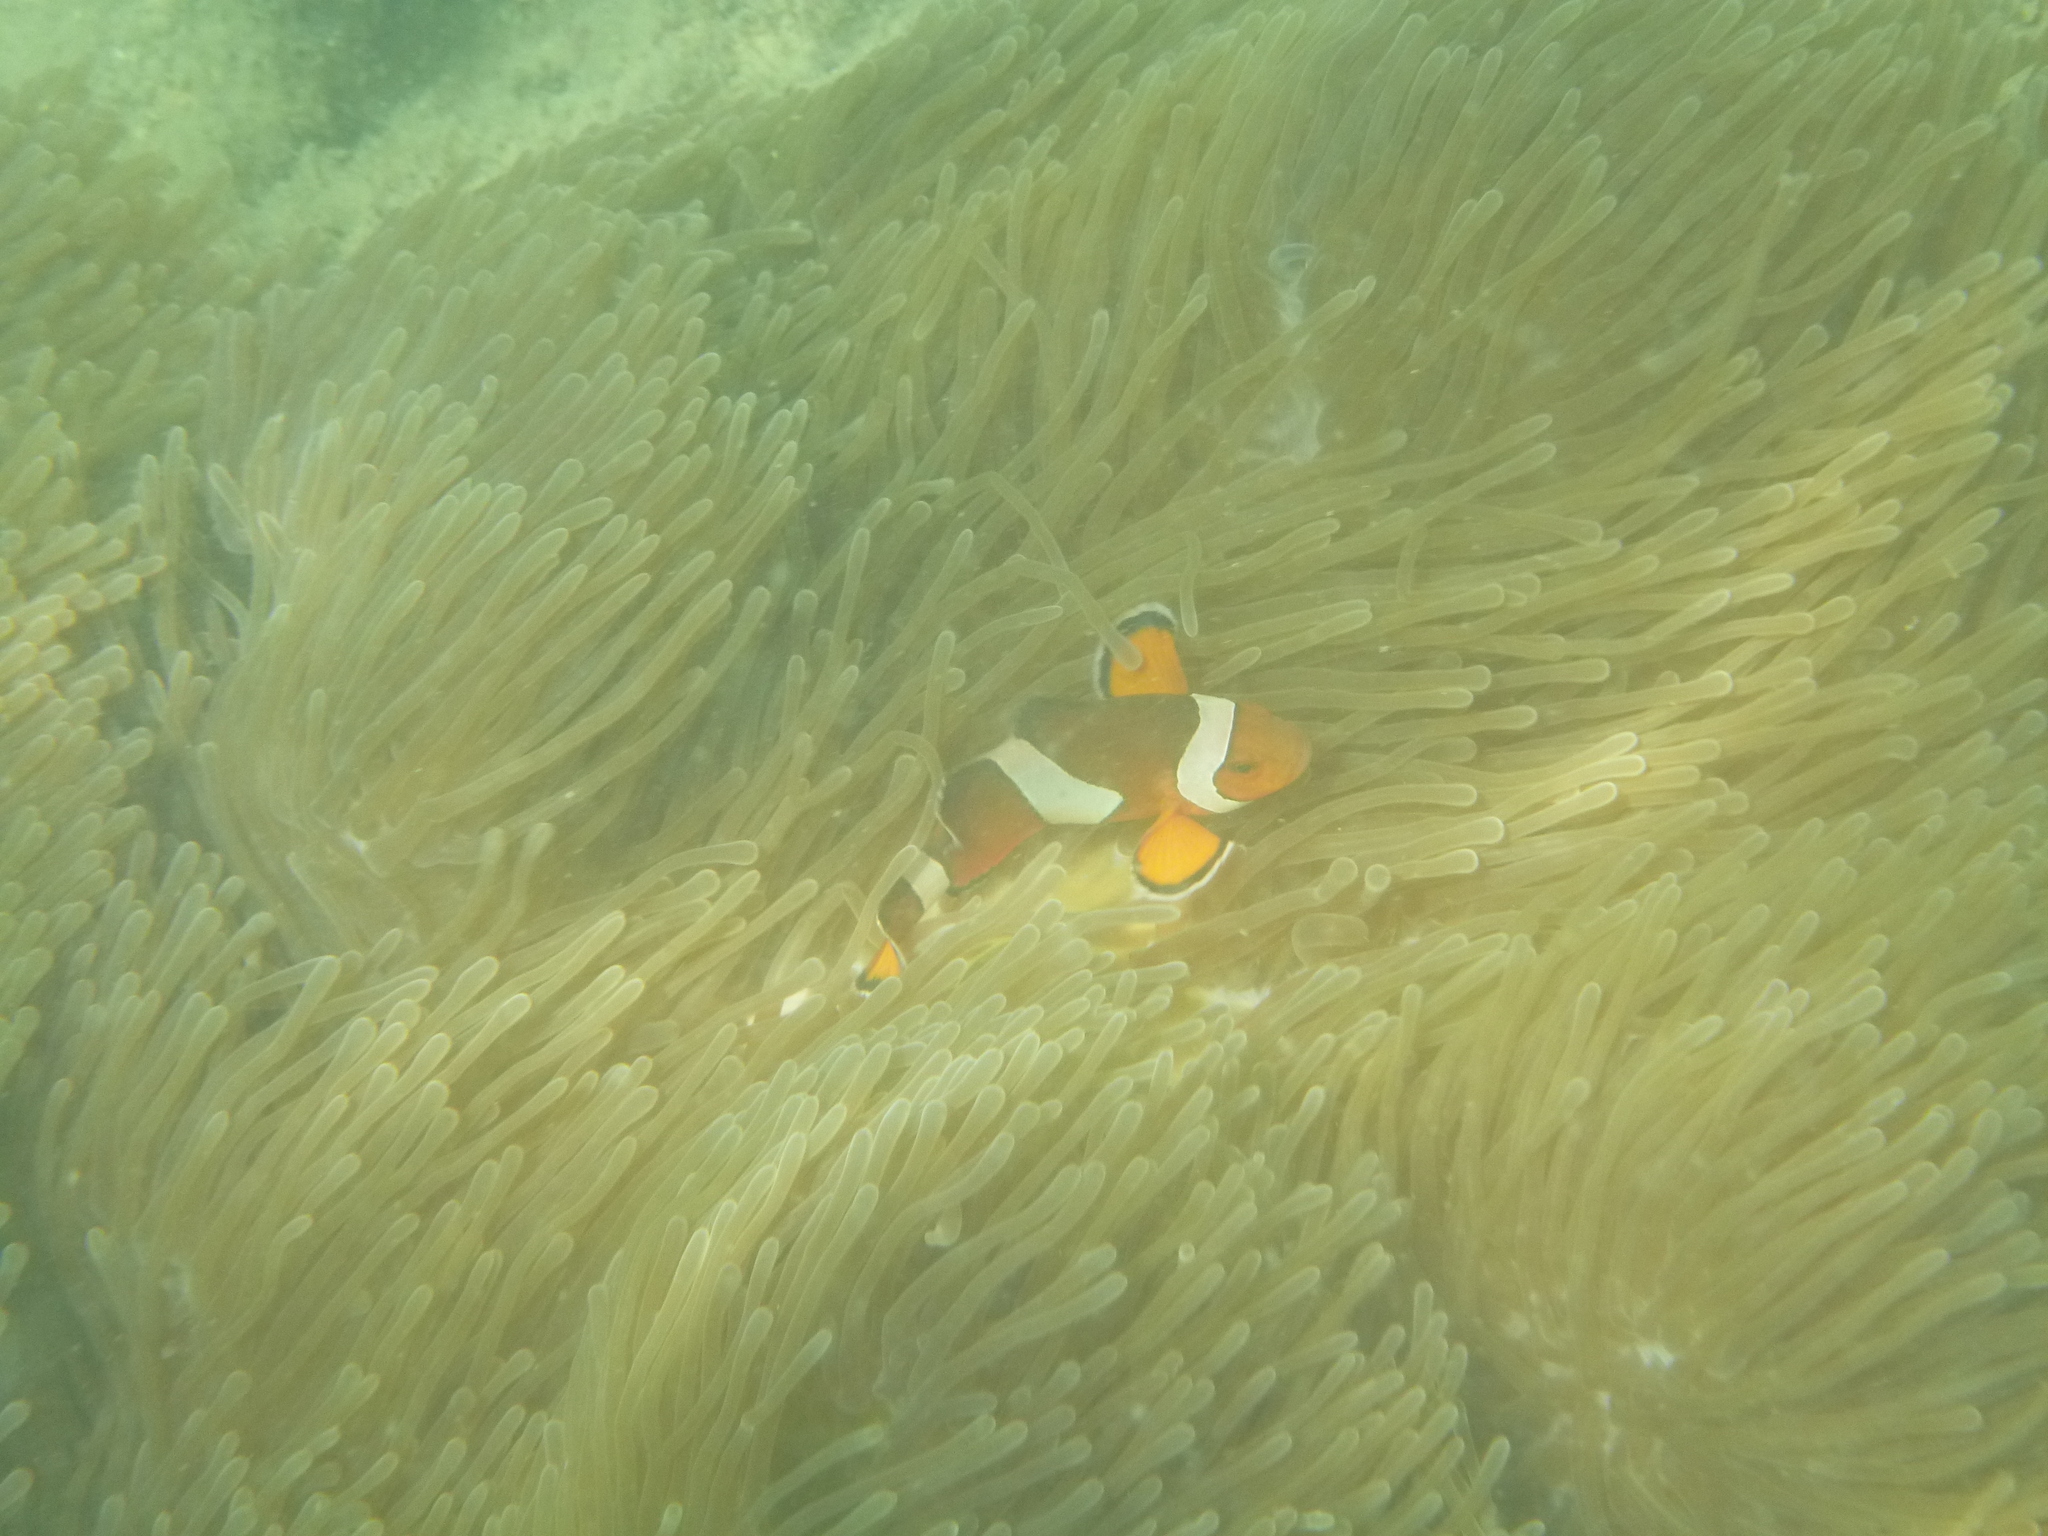
Amphiprion ocellaris (Ocellaris Anemonefish)